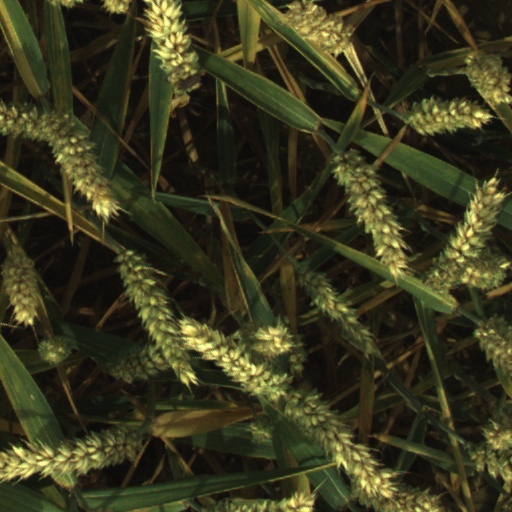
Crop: wheat